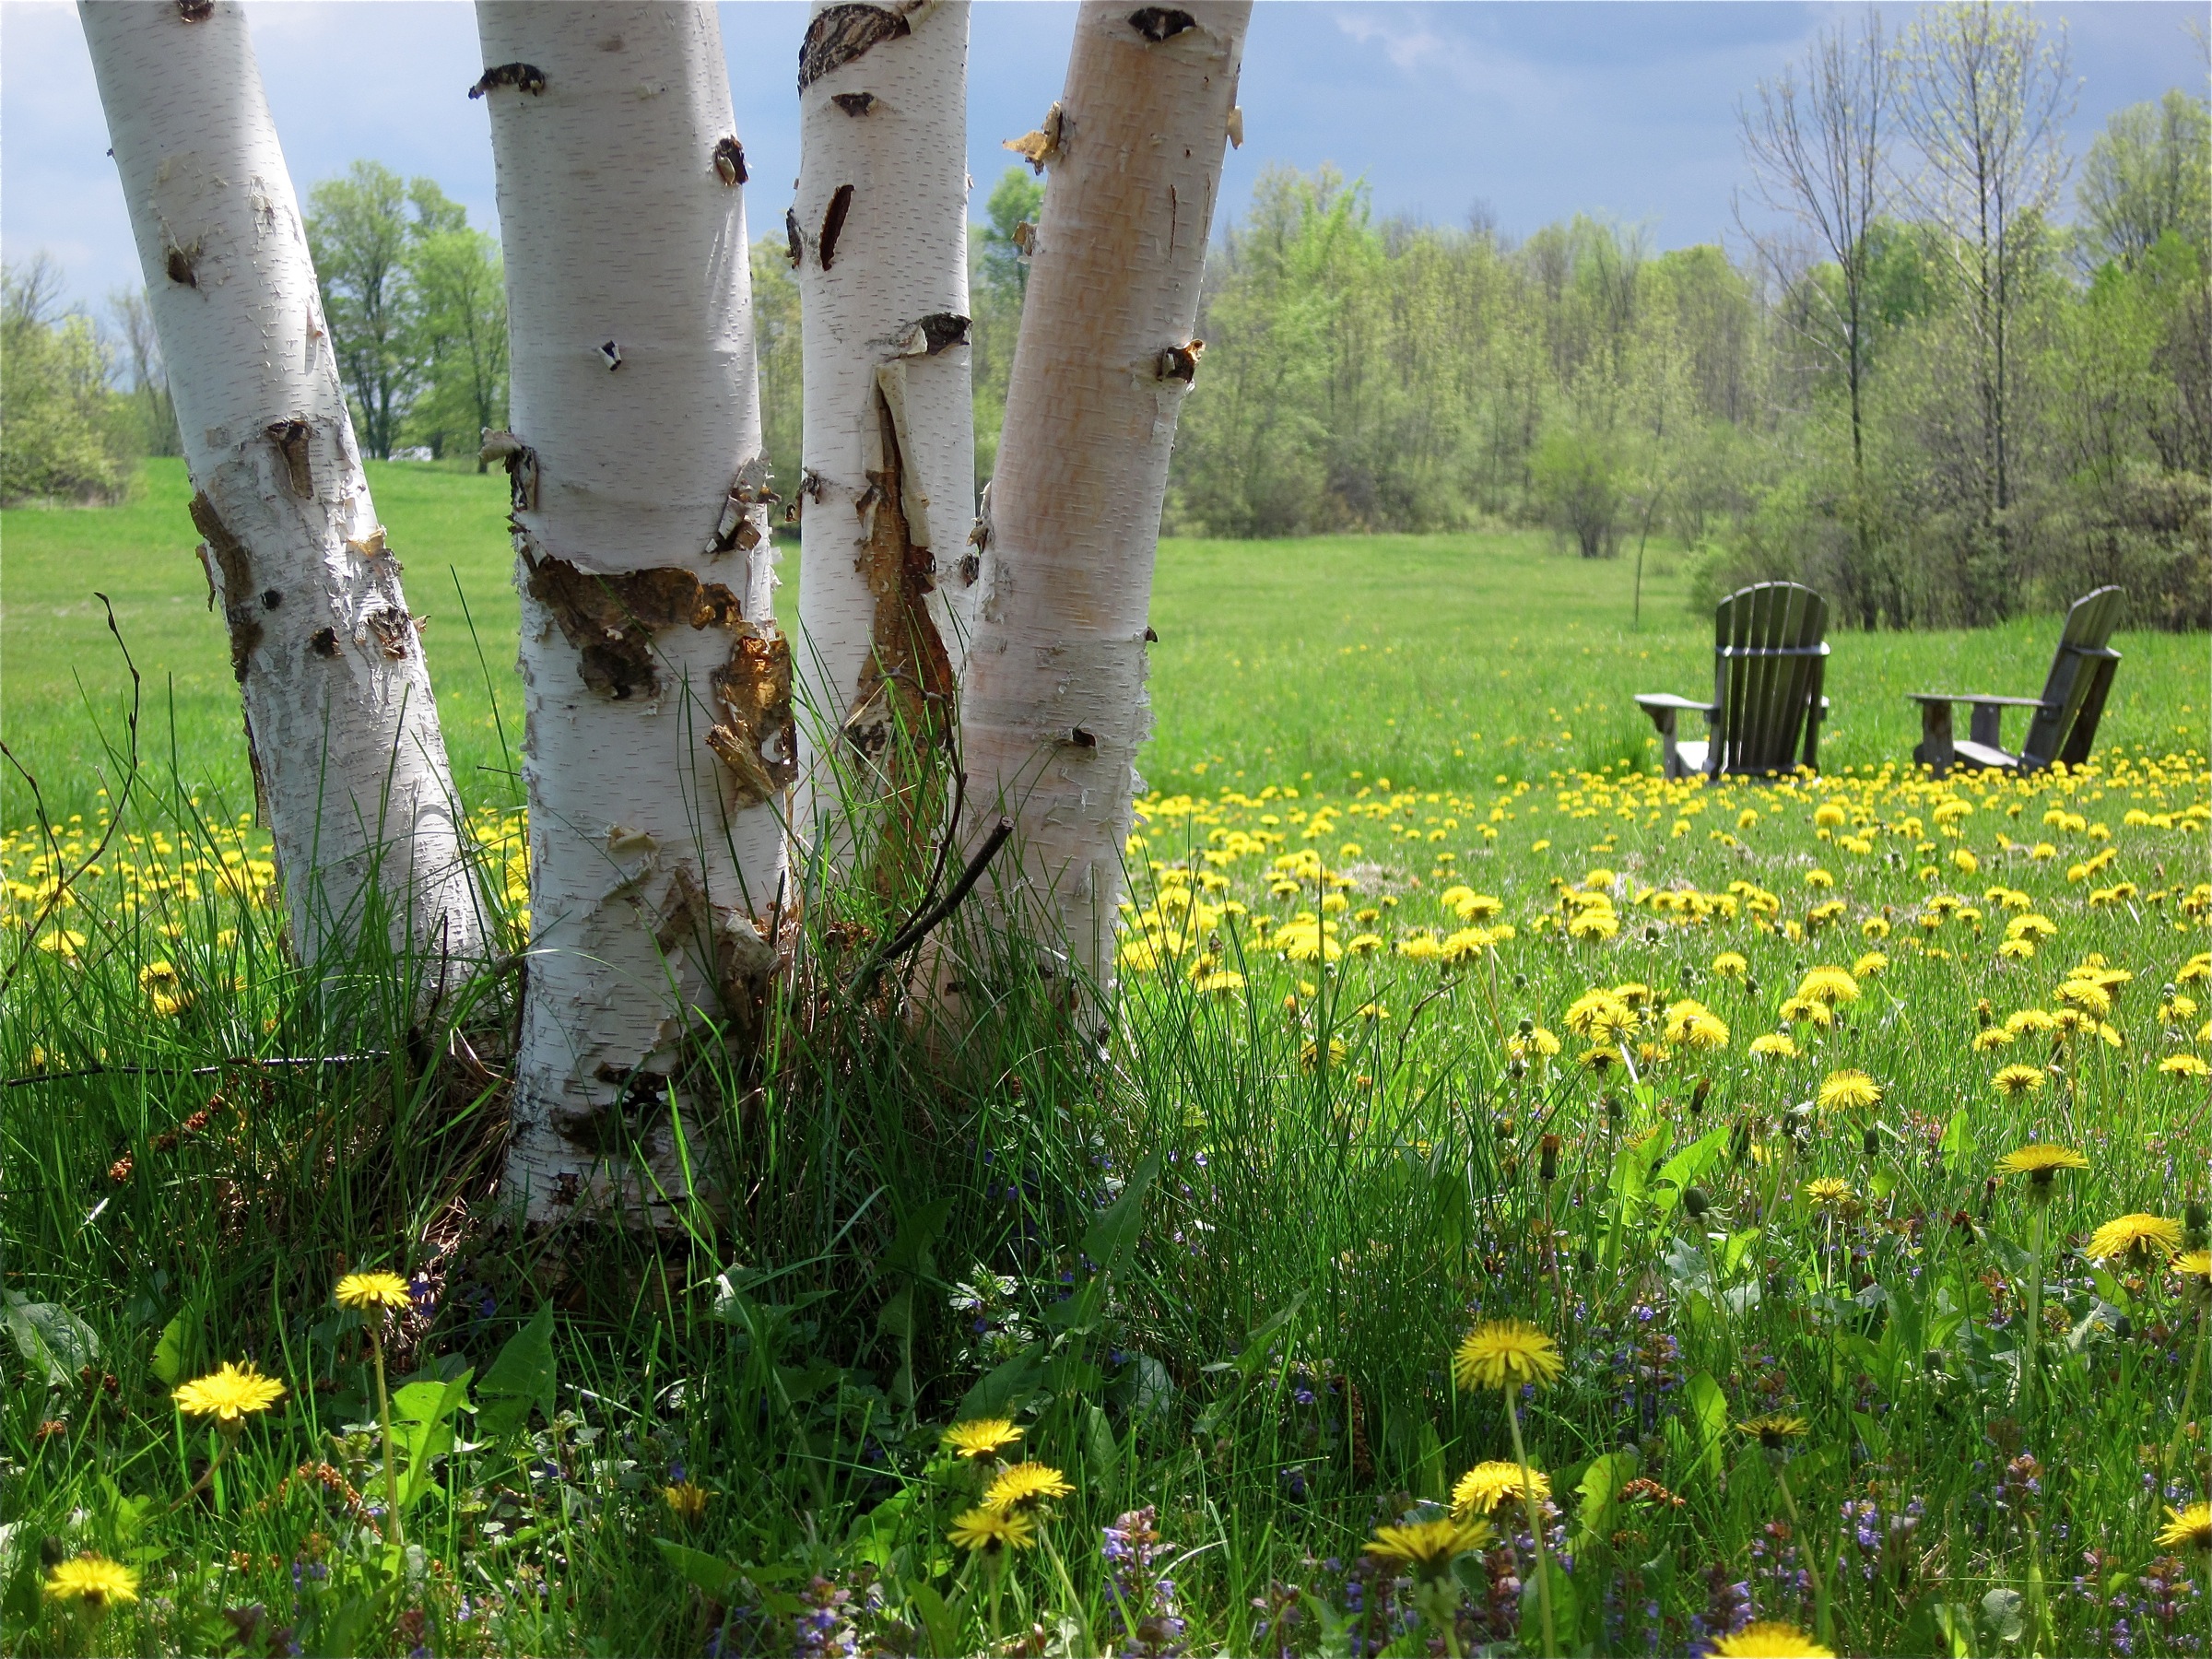
tree, nature, grass, plant, field, lawn, meadow, prairie, flower, green, pasture, flora, wildflower, grassland, woodland, habitat, vermont, 2009365, bgblogging, ecosystem, rural area, flowering plant, natural environment, grass family, land plant